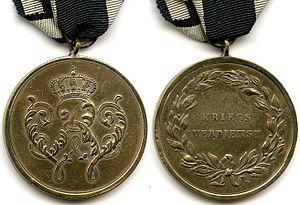
Décoration Militaire d'Honneur, 1864, Prusse